Bernd Luz

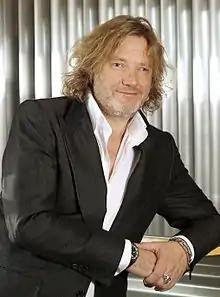
Bernd Luz 2014

Bernd Luz (born May 20, 1966) is a contemporary German visual artist and communication designer. His work bridges the divide between independent art and commissioned work, the abstract and objective.